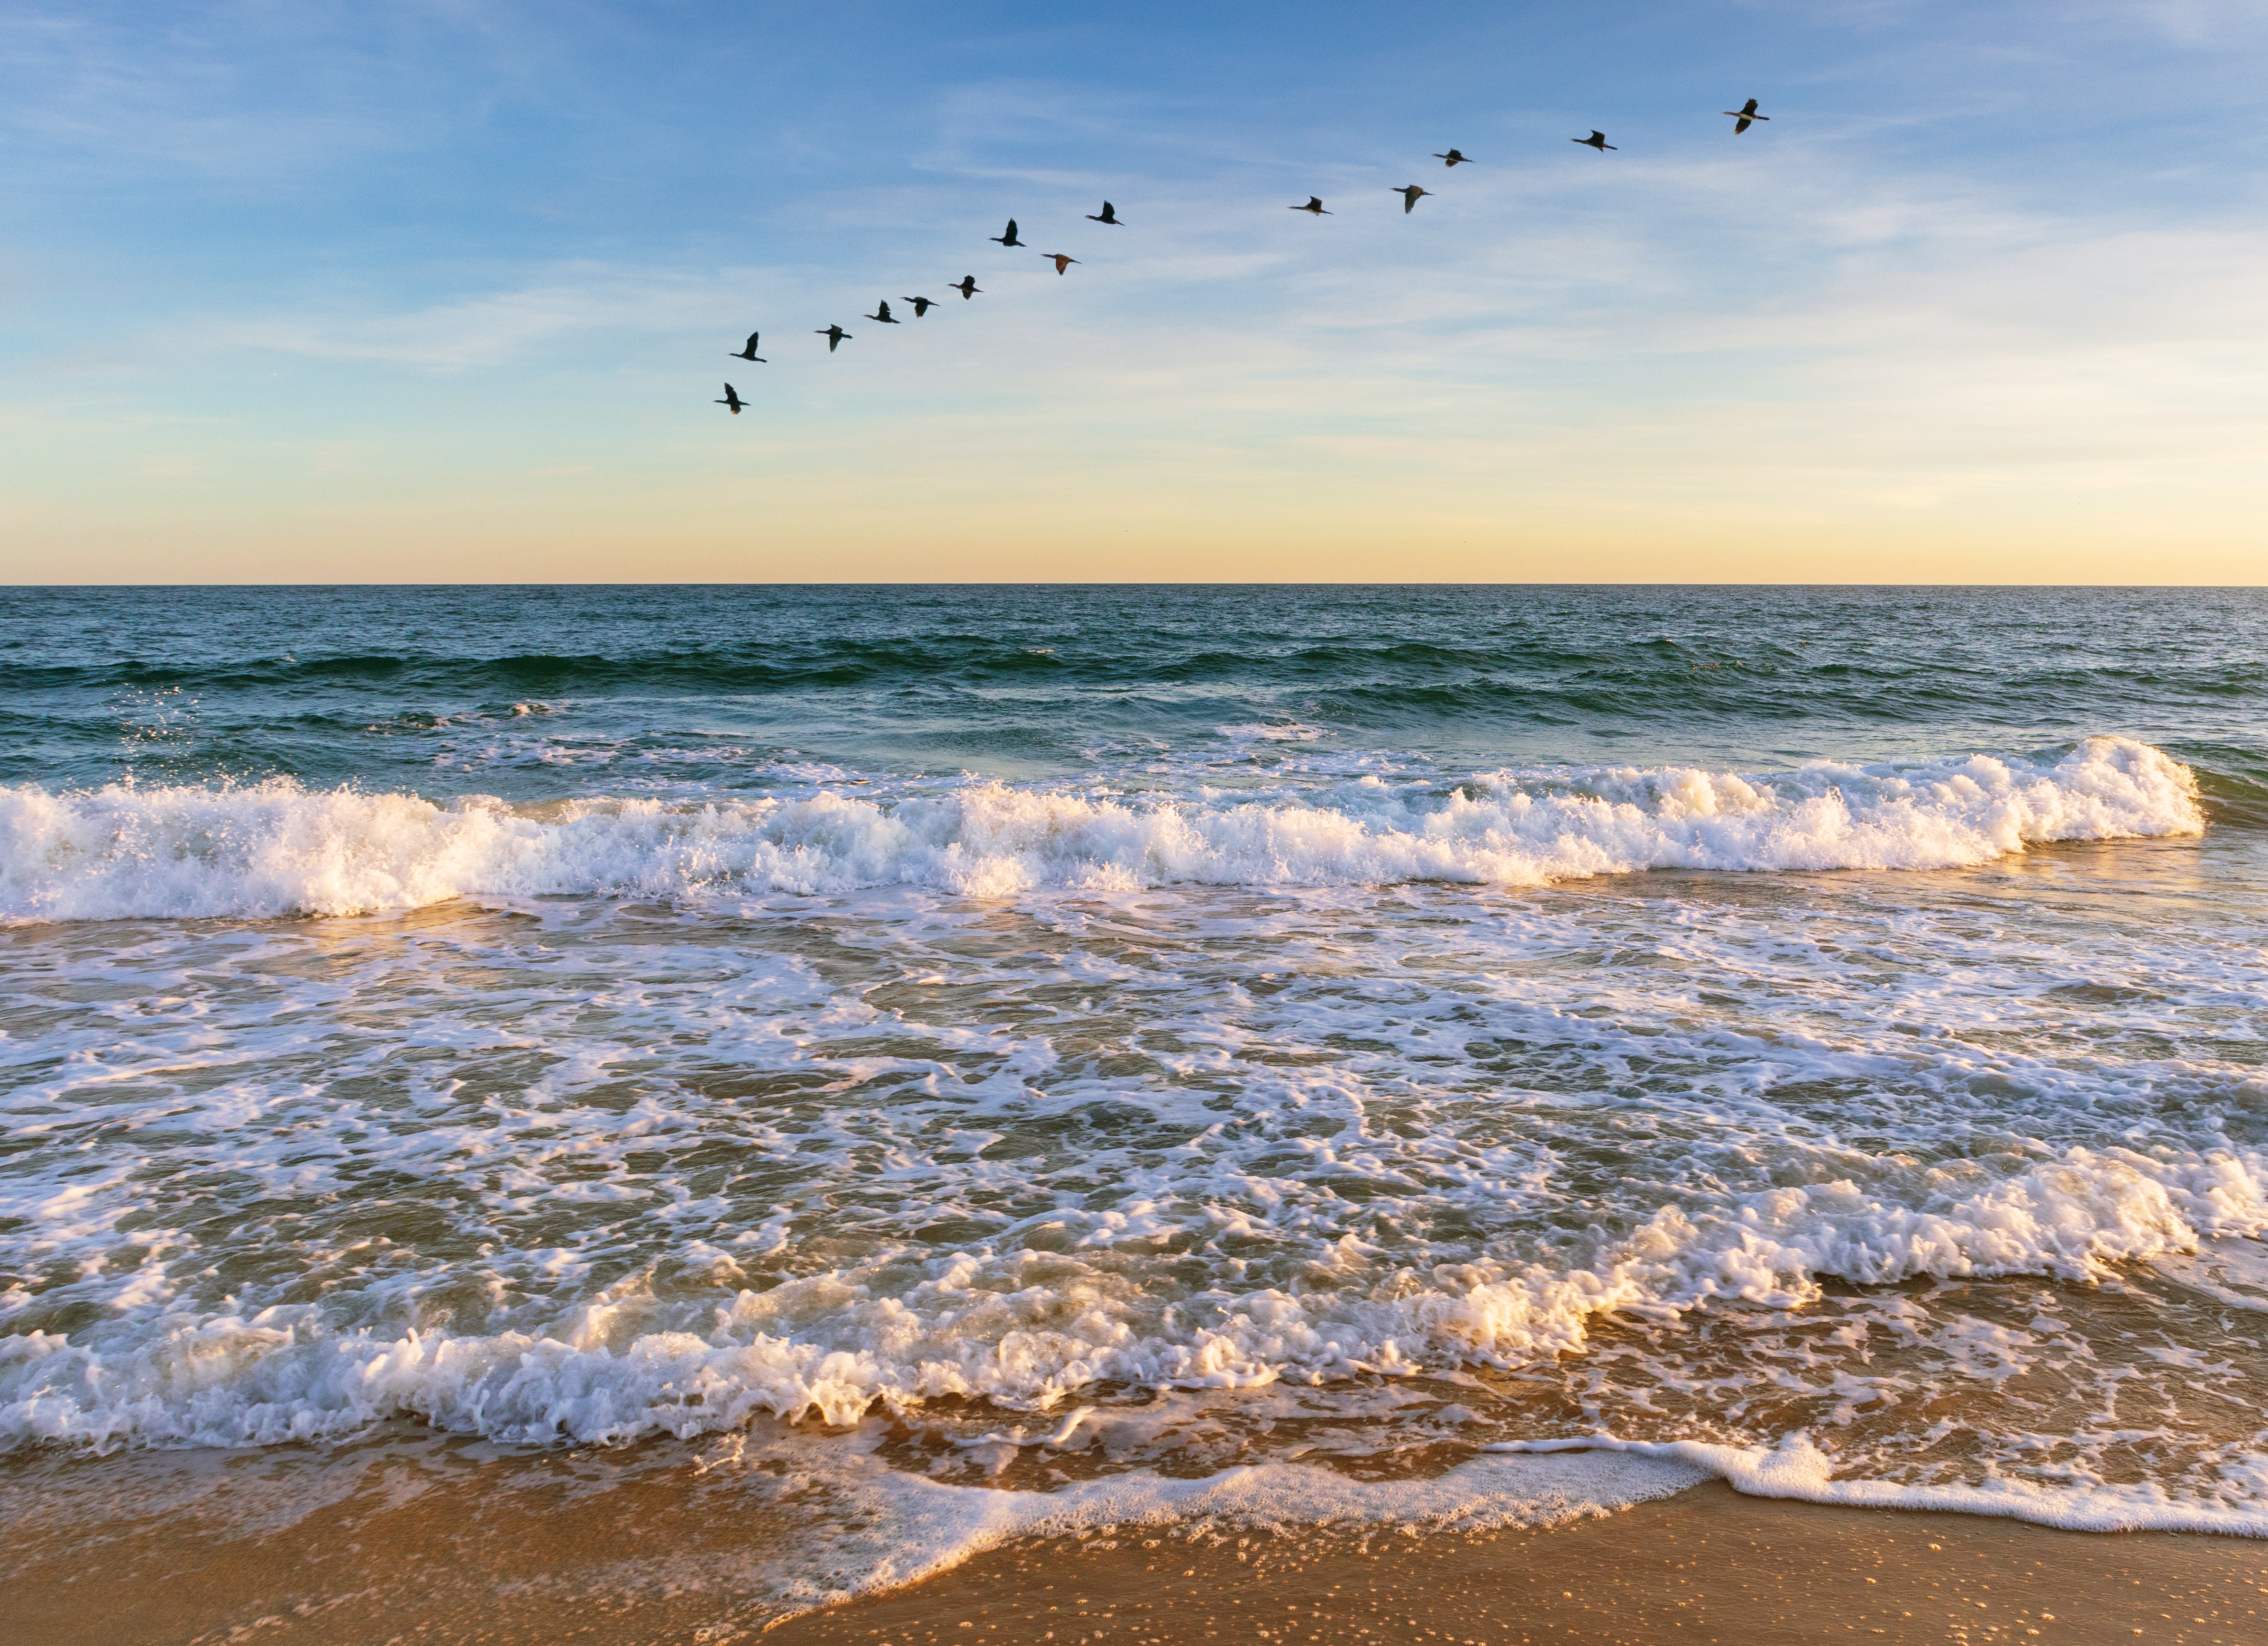
sea, birds, water, sky, cloud, bird, nature, natural environment, fluid, beach, sunlight, horizon, summer, wind wave, landscape, calm, wind, dusk, shore, liquid, sand, evening, wave, seabird, flock, foam, ocean, natural landscape, coast, tide, sunset, reflection, rock, animal migration